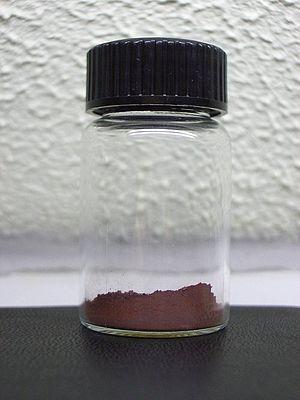
Le palladium est l'élément chimique de numéro atomique 46, de symbole Pd.
Le chlorure de palladium(II), aussi appelé dichlorure de palladium ou chlorure palladieux, est le composé chimique de formule brute PdCl₂. Il s'agit du sel de palladium de l'acide chlorhydrique. PdCl₂ est couramment utilisé comme composé de départ pour la chimie du palladium et en particulier des catalyseurs à base de palladium pour la chimie organique.